Choking

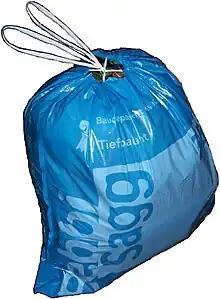
Little children can choke on any type of plastic bag or plastic balloon, as the bags for diapers

Choking usually happens by swallowing mouthfuls that are too large or too abundant, and have been badly chewed. To reduce this risk, food is split into pieces of a moderate size, and chewed thoroughly before swallowing. Whenever a food can be chewed, it must be chewed, no matter whatever it is, even if it is very soft or gelatinous (such as creams, jellies and soft desserts).